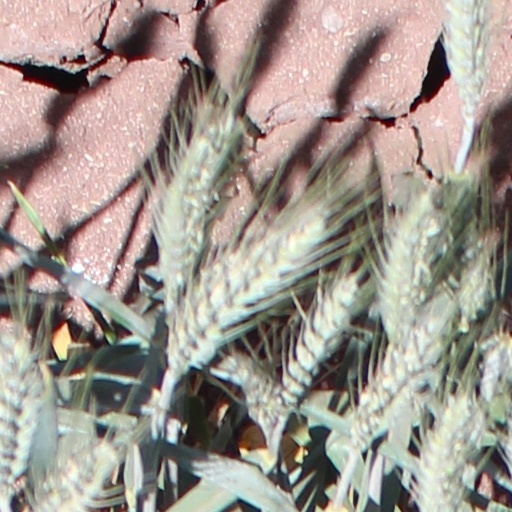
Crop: wheat